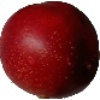
Label: Nectarine 1